Jawhar

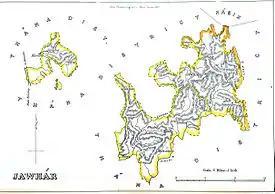
Map of the region/Jawhar Talukas map

Nearly 0.5 km towards west, from the heart of the city, there is a heritage of lovers called a Sunset point. The shape of the valley around the Sunset point is like Bow, therefore earlier it was known as Dhanukamal. During sunset, one can see the mountain of Mahalaxmi near Dahanu, which is nearly 60 km from Jawhar.